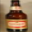
Label: bottle